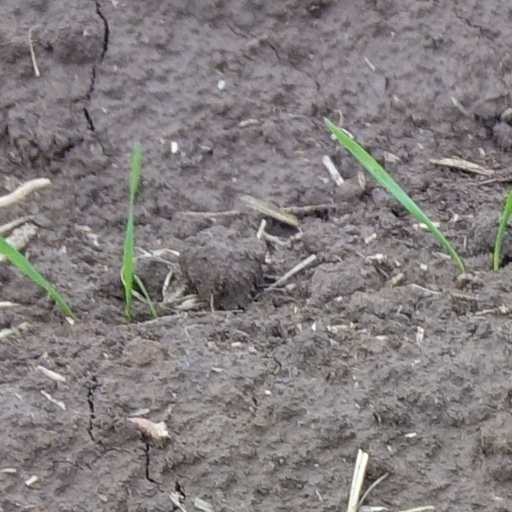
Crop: wheat